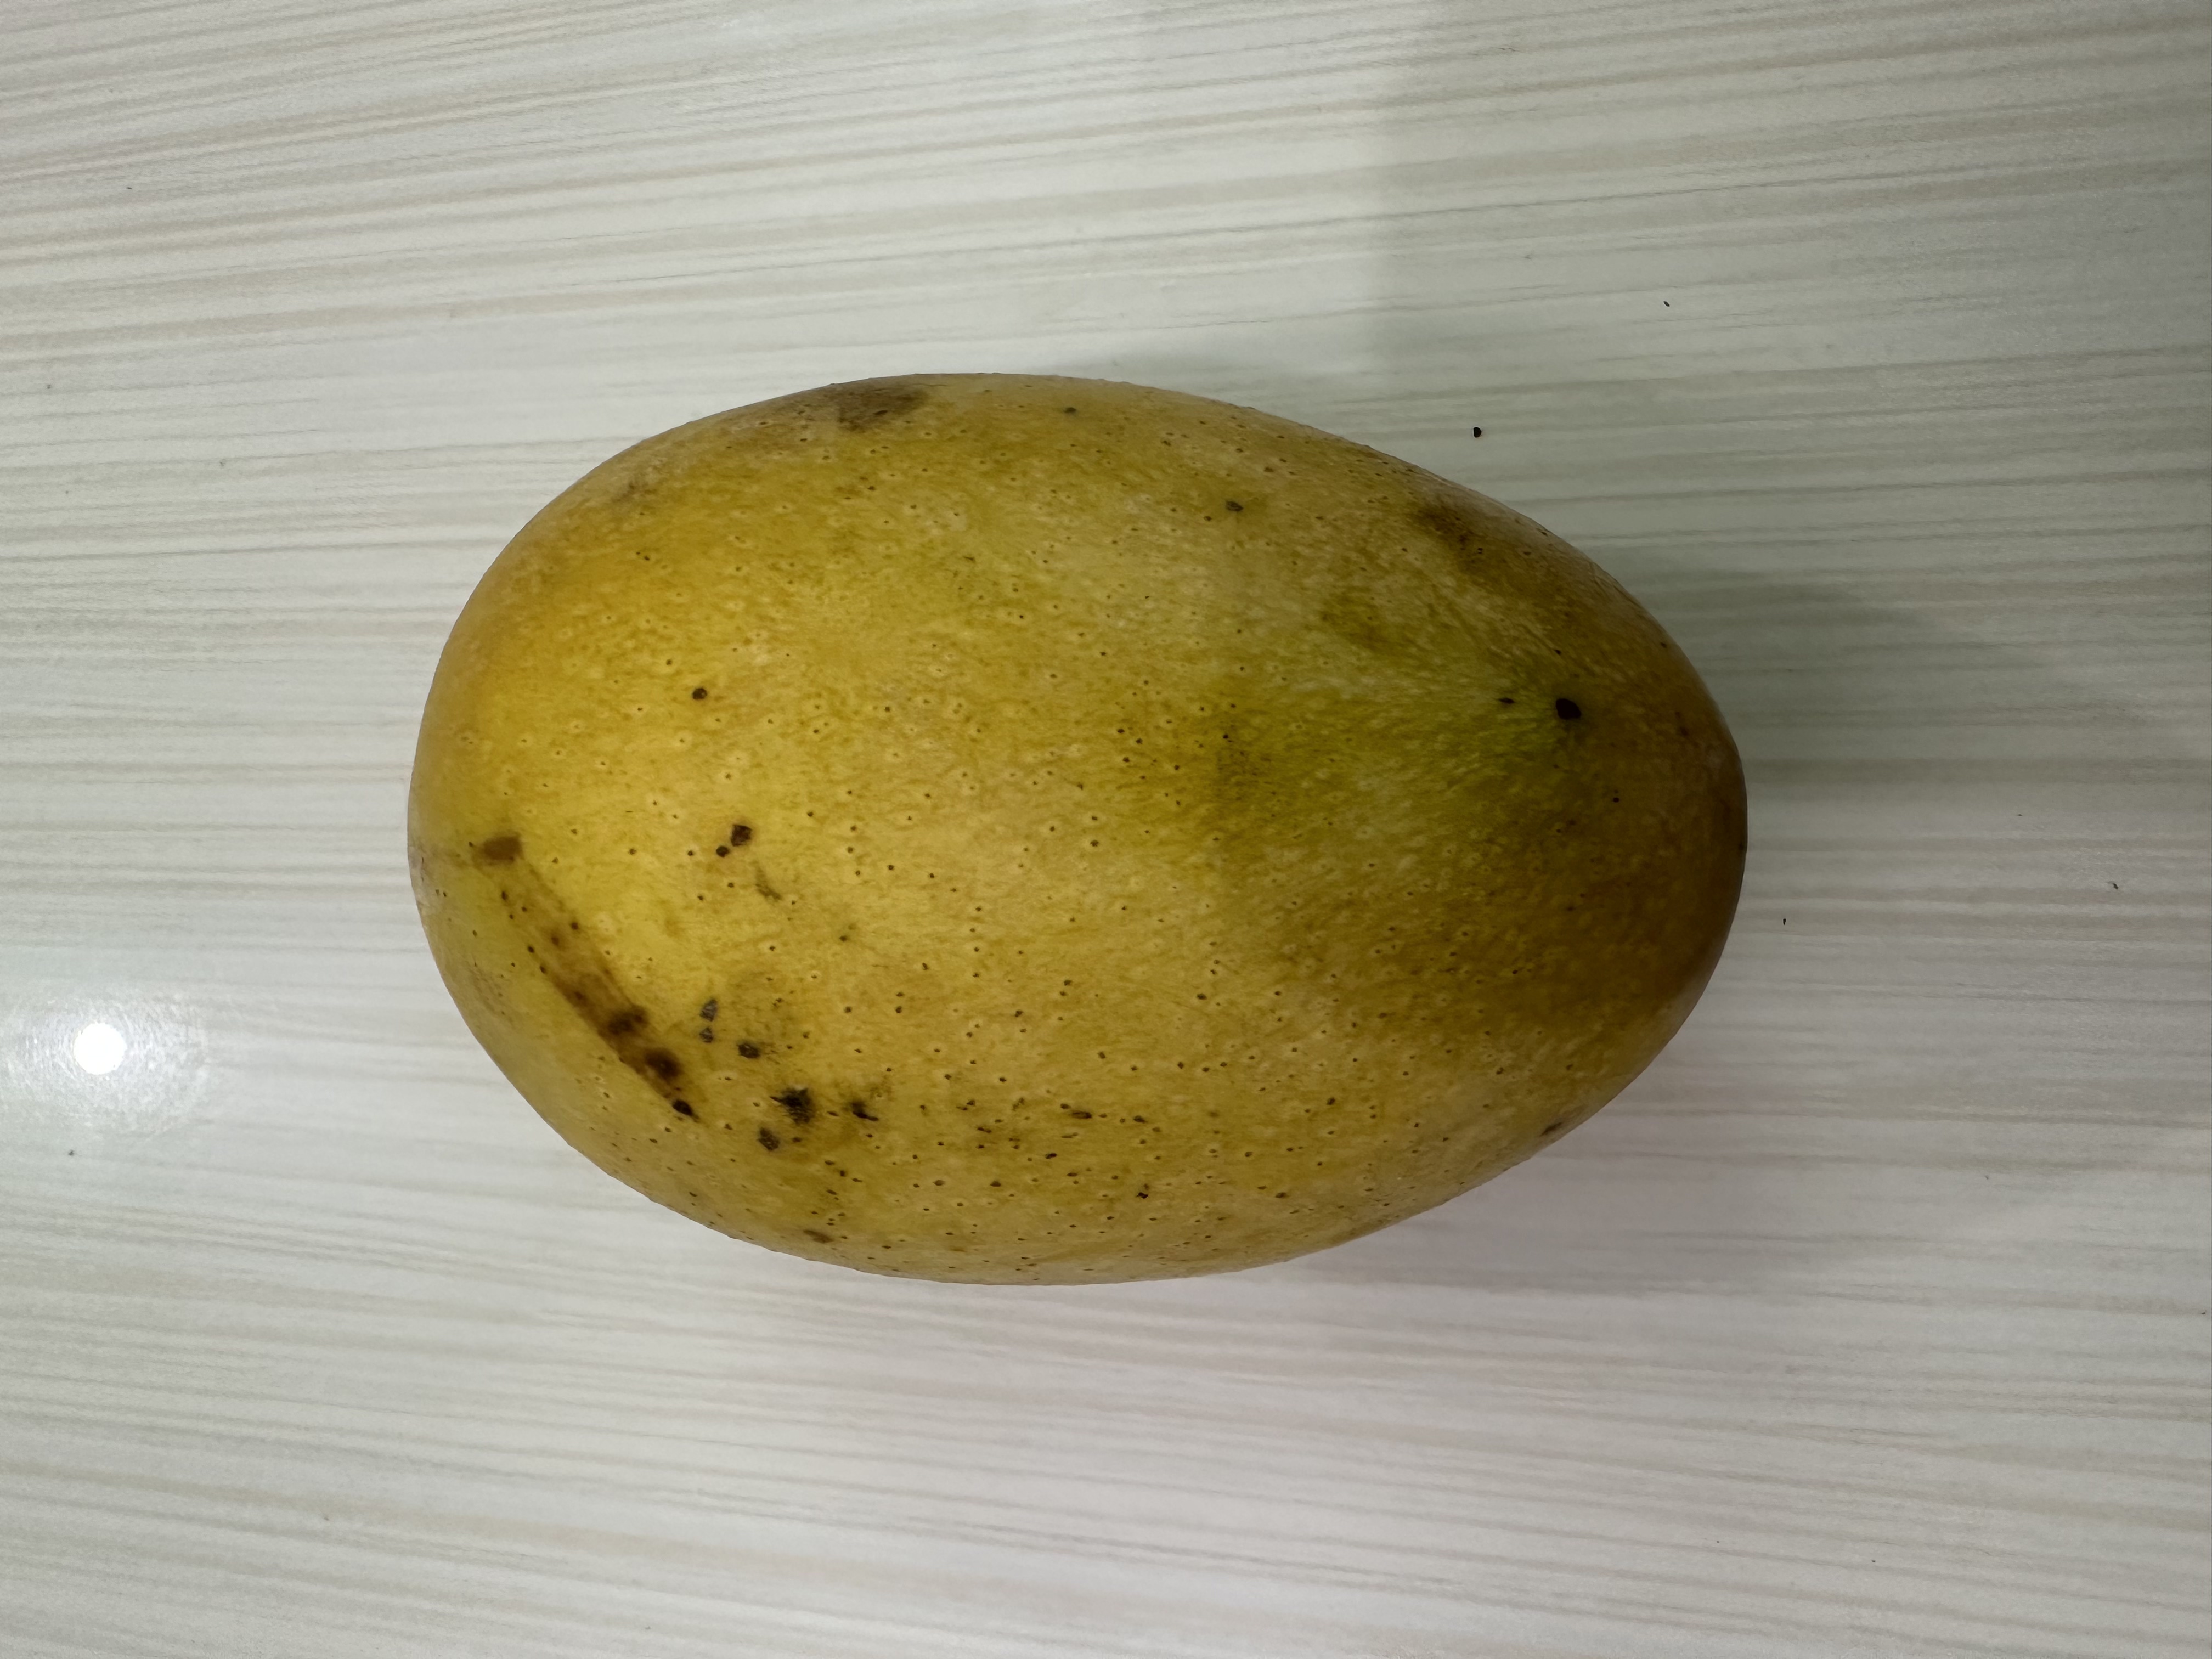
Mango variety: Kanchon Langra